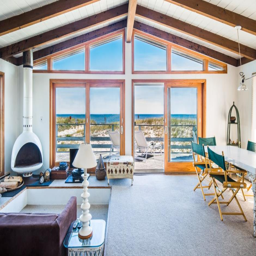
these homes are revolutionising the way we think about space